Haisyn

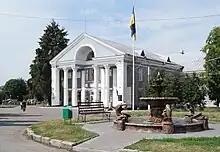
Haisyn house of culture

During the NEP period, there was a short-term revival of trade and entrepreneurial activity in the Jewish community, but with the winding down of the NEP and the cessation of private trade activity, some of the Jews of Gaisin were forced to join the Jewish collective farm organized in the city.